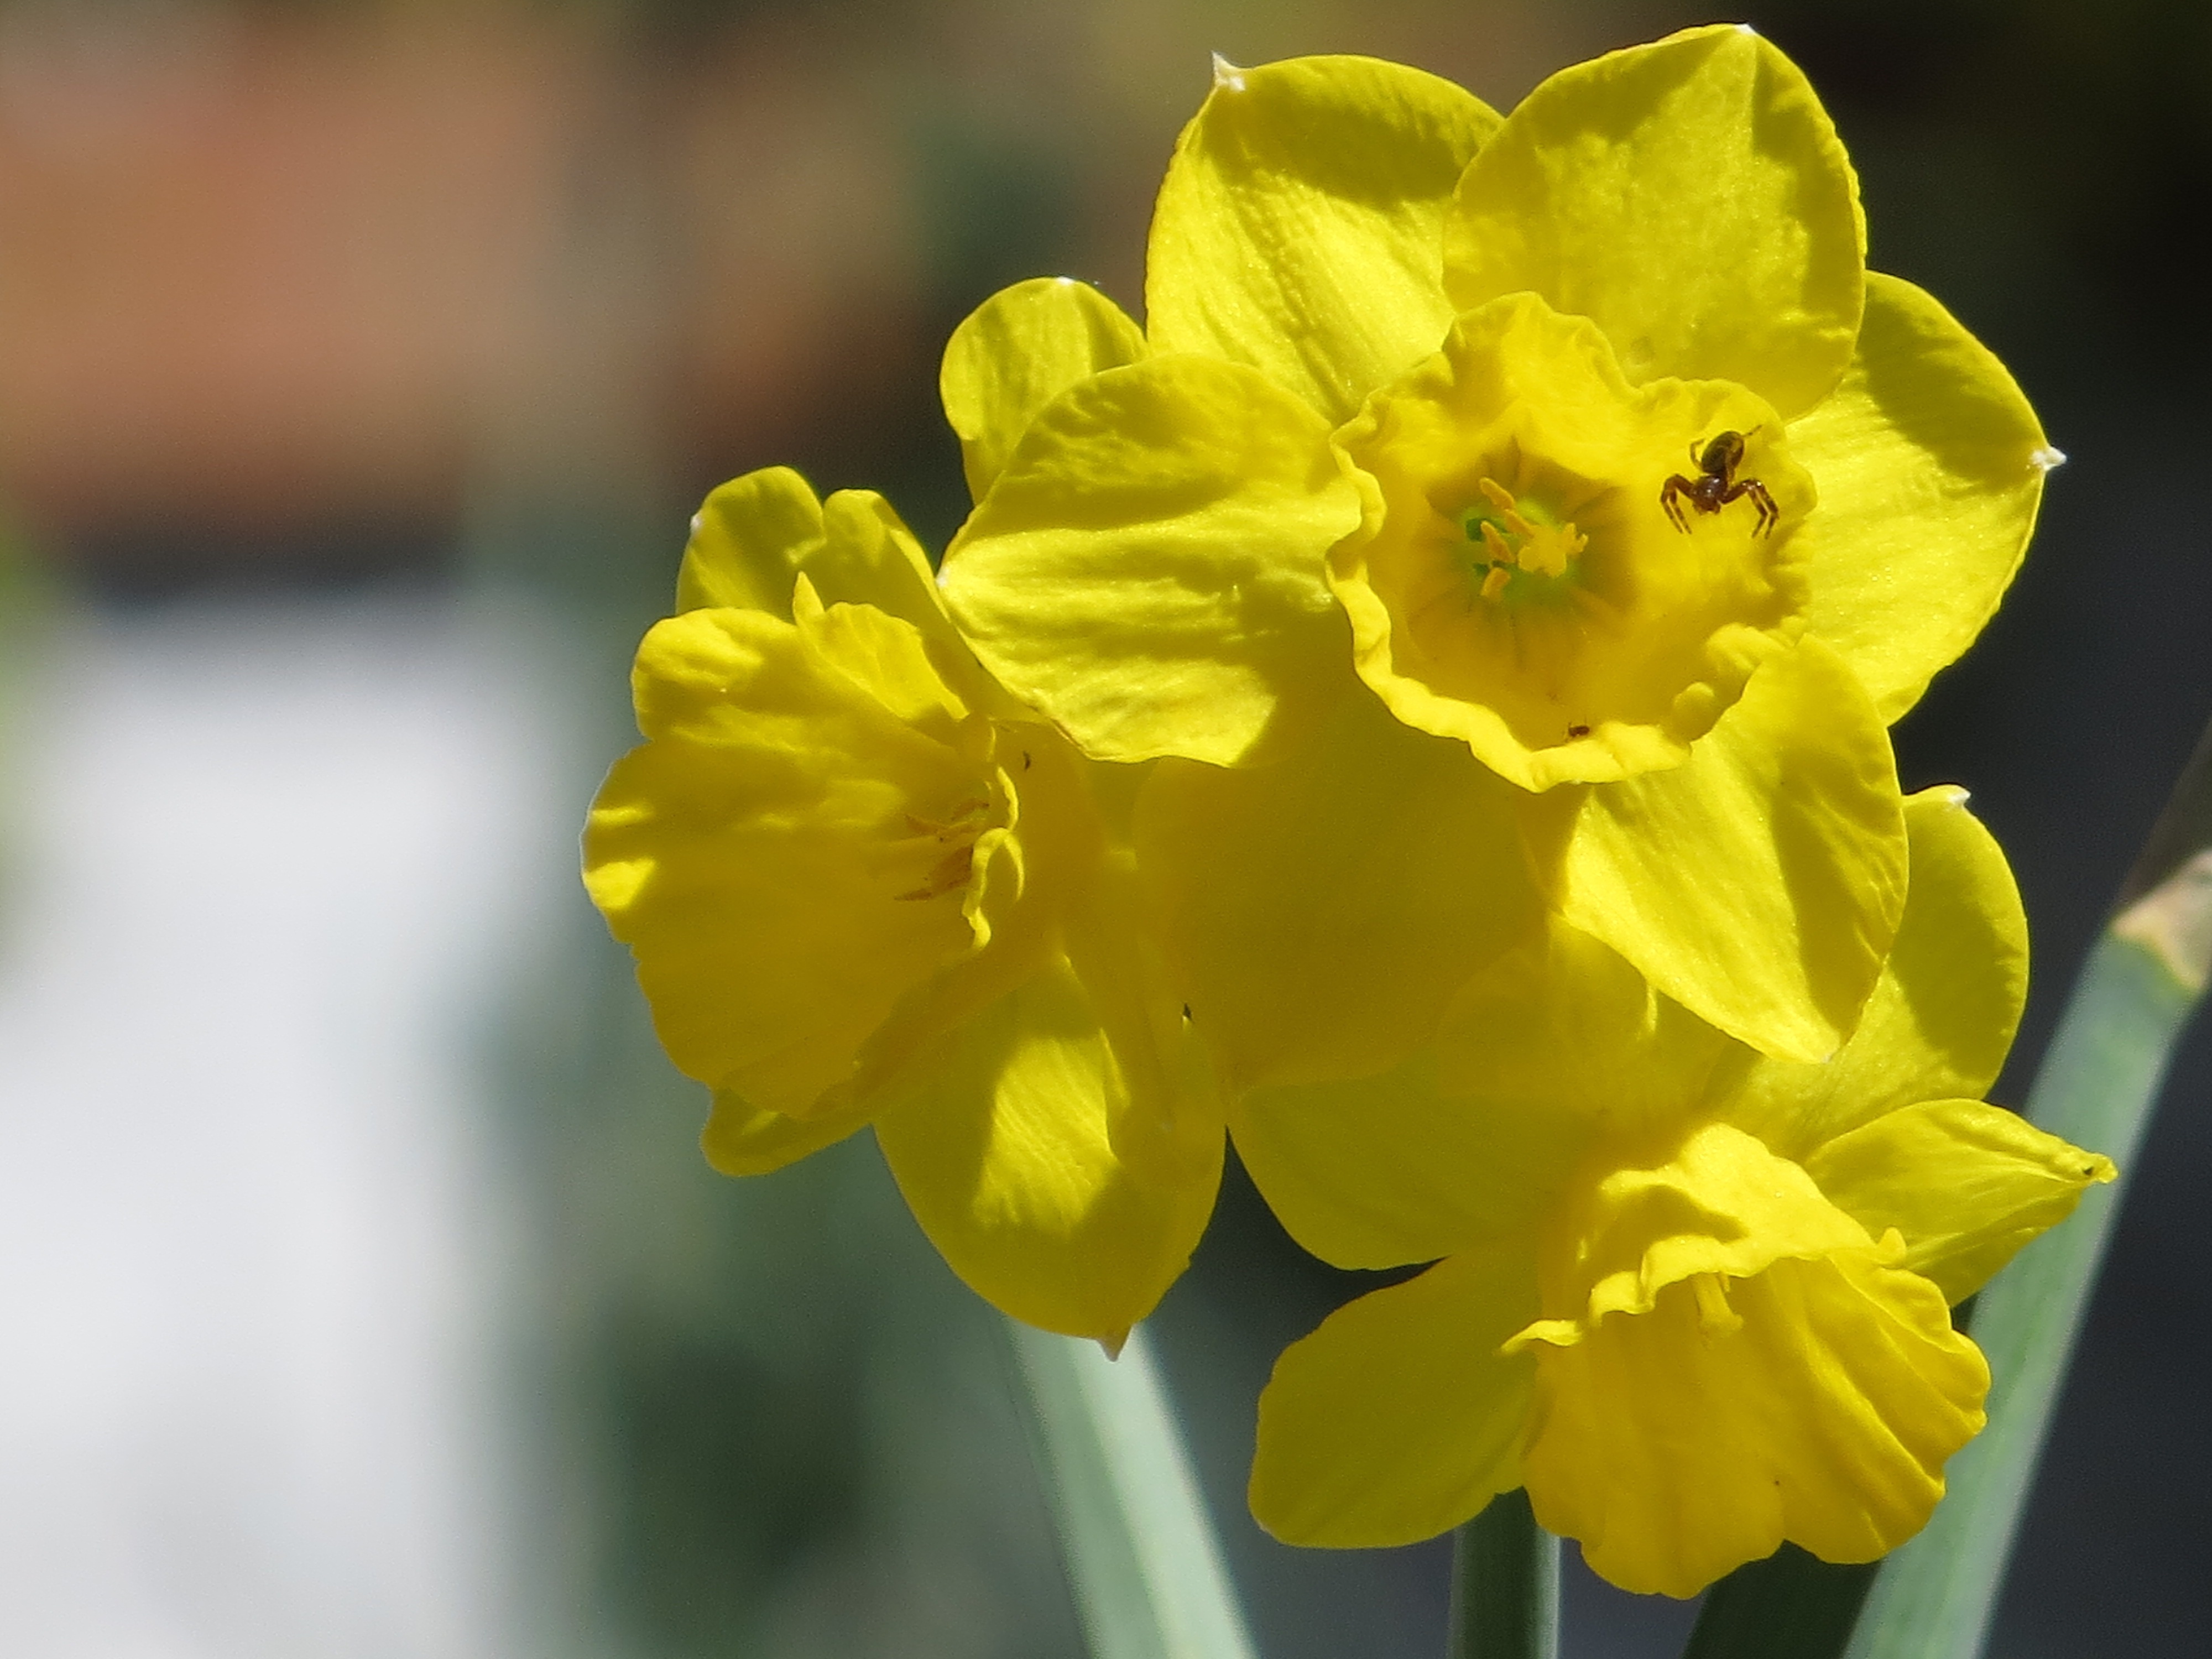
plant, flower, petal, spring, yellow, flora, spider, narcissus, bells, macro photography, flowering plant, plant stem, land plant, large flowered evening primrose